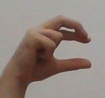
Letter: thal